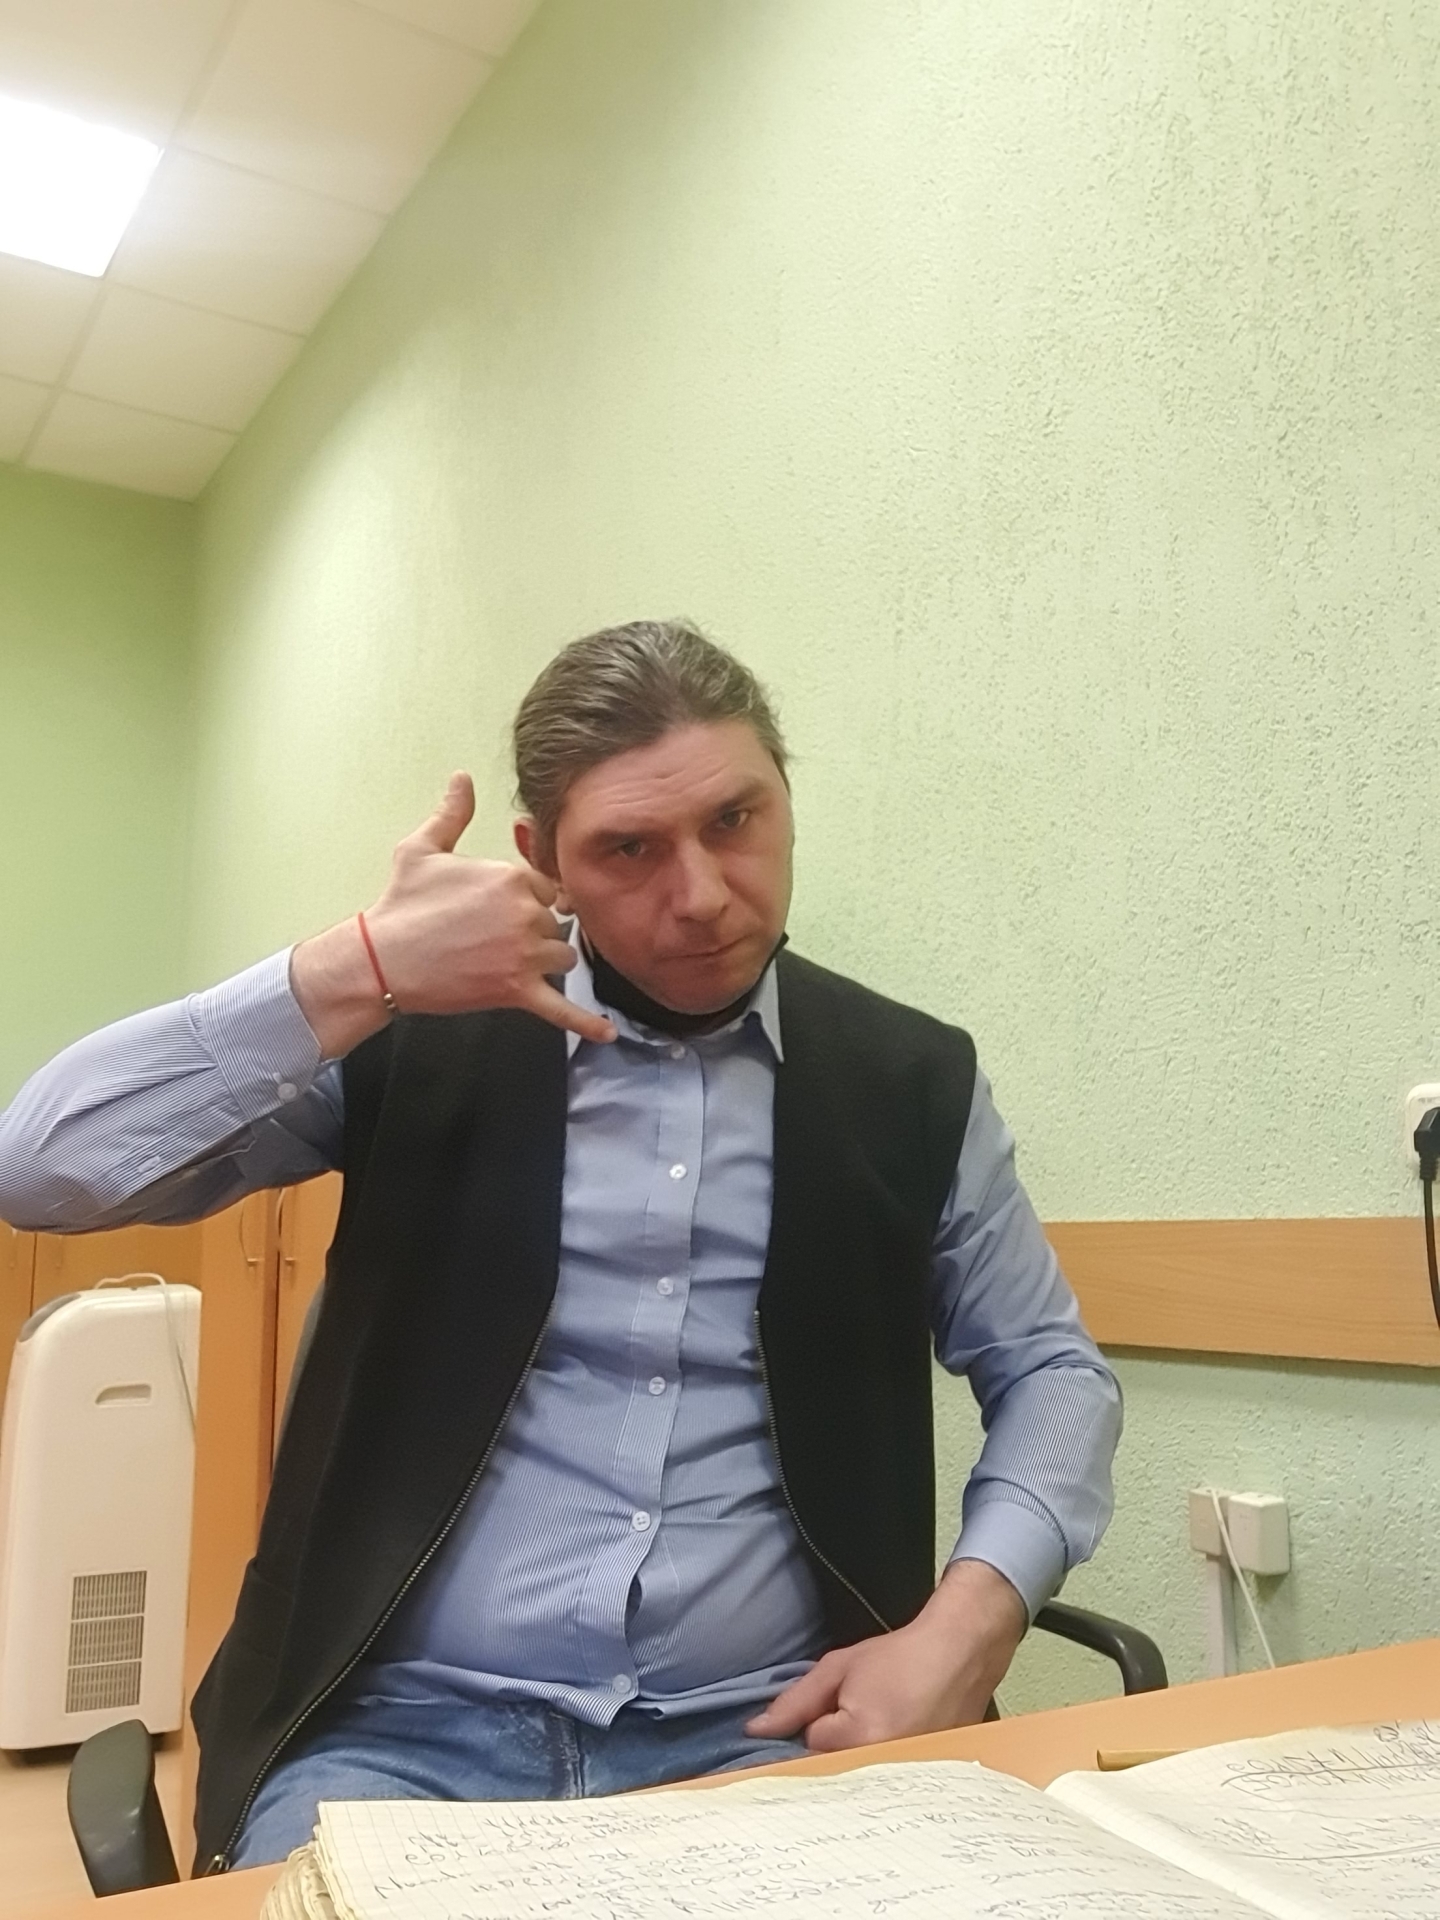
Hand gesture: call